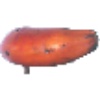
Label: Banana Red 1